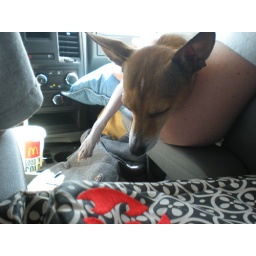
Shiba sleeping in car